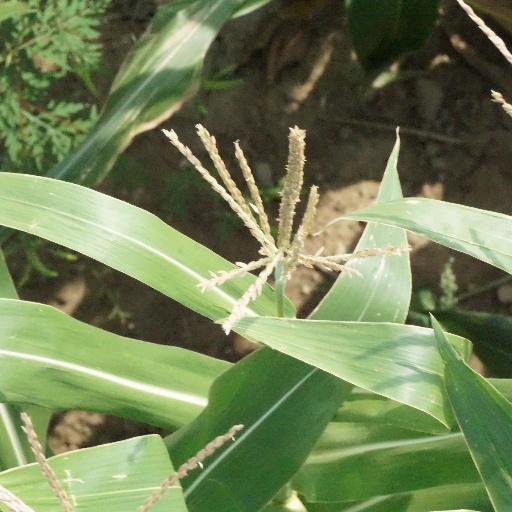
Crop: maize; corn